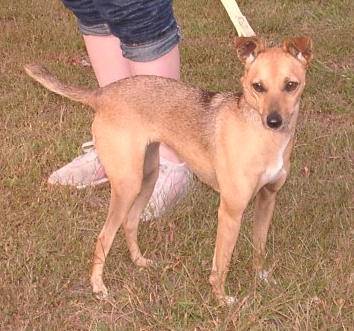
Label: dog